Simon Terodde

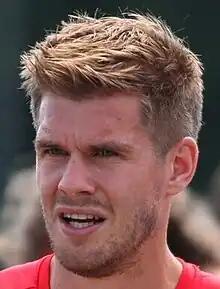
Terodde in 2016

Simon Terodde (born 2 March 1988) is a German former professional footballer who played as a striker.